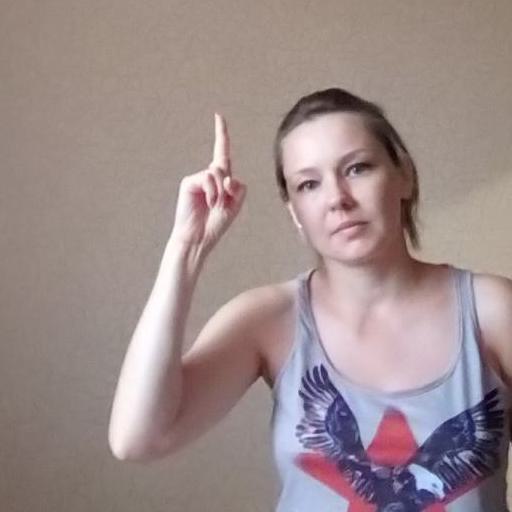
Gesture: one